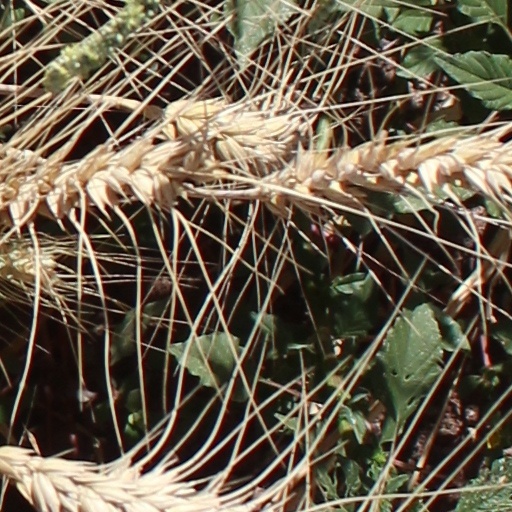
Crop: wheat